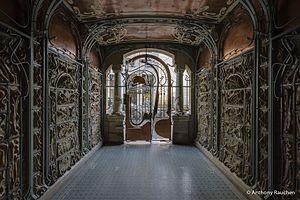
Le Castel Béranger par Hector Guimard / Gate of Castel Béranger
Hector Guimard est un architecte français et le représentant majeur de l'Art nouveau, en France.
Le mouvement Art nouveau, protéïforme et international vit au travers d'une série d'évènements qui rythment sa vie et son évolution. Cet article présente ces évènements par ordre chronologique, en les classant thématiquement pour avoir une meilleure vue d'ensemble.
Le Castel Béranger est un immeuble de rapport de trente-six appartements situé 14, rue La Fontaine dans le 16ᵉ arrondissement de Paris. Il a été construit entre 1895 et 1898 par l'architecte Hector Guimard pour la veuve Fournier.